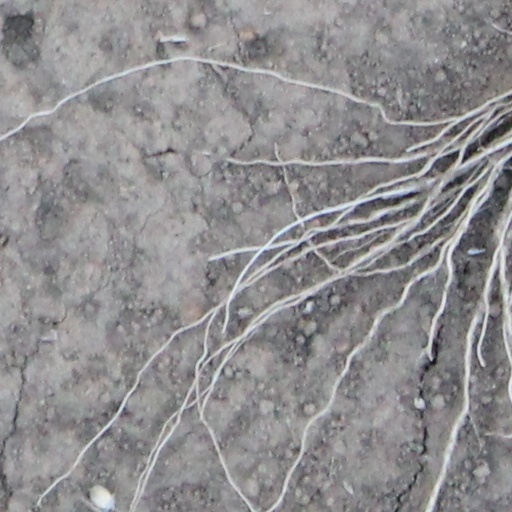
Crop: wheat